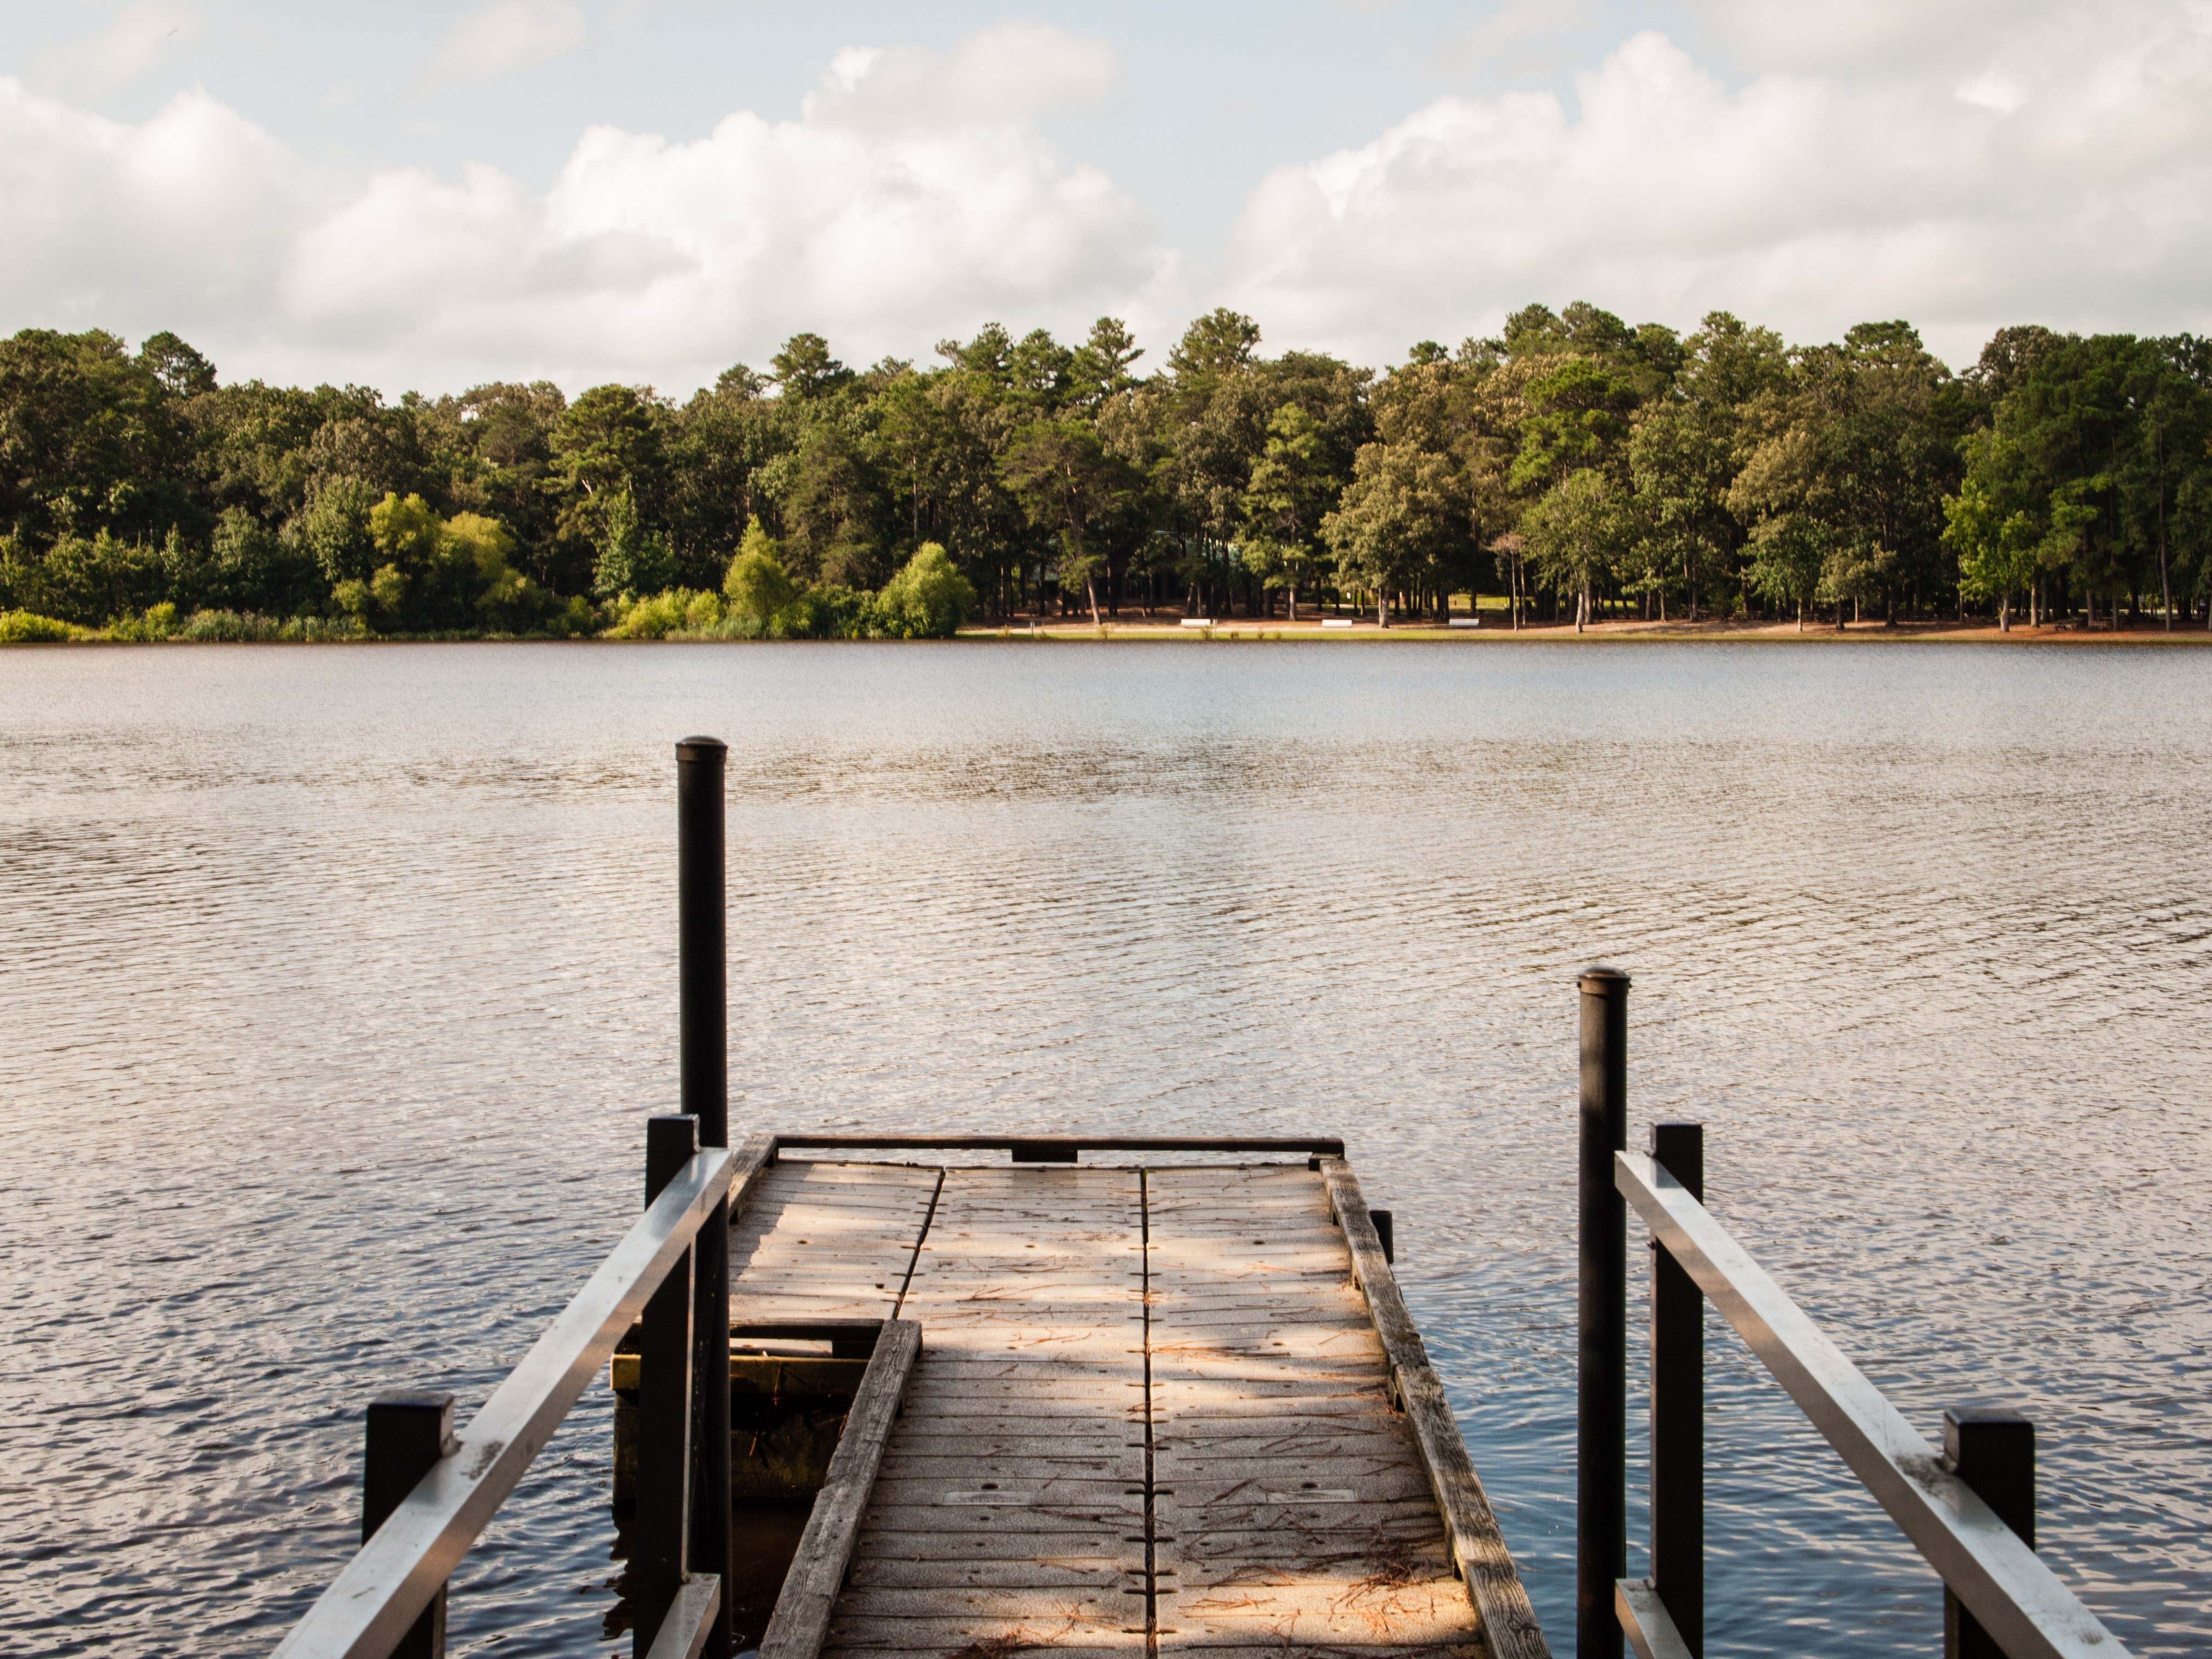
beach, landscape, sea, water, nature, outdoor, dock, cloud, sky, sun, boat, morning, shore, lake, pier, river, summer, travel, reflection, vehicle, tranquil, scenic, peaceful, park, usa, america, bay, blue, reservoir, waterway, trees, shadows, boating, wooden, scene, delaware, state park, watercraft rowing